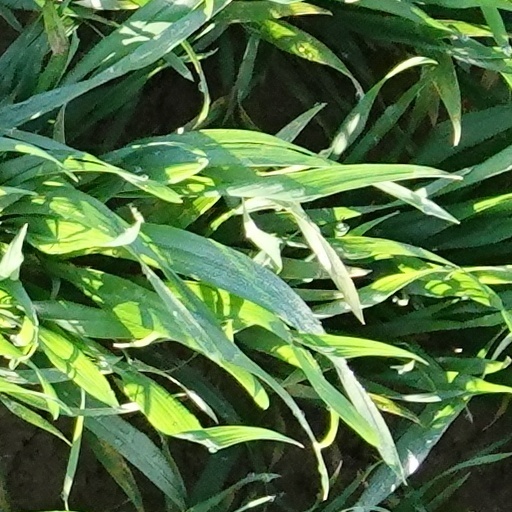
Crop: wheat